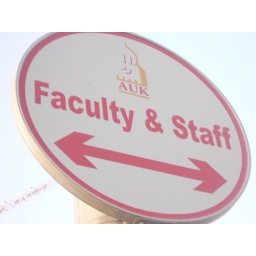
This was taken in the AUK parking. We were going to the car when this sign grabbed our attention.